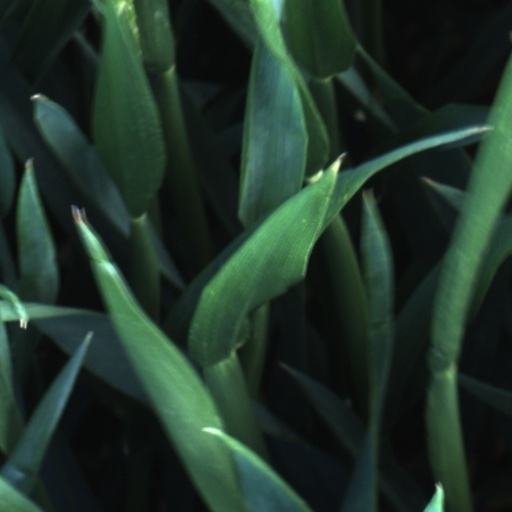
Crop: wheat